Euskotren Tranbia

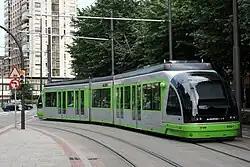
Tram in Bilbao.

Euskotren Tranbia operates tram networks in Vitoria-Gasteiz (province of Álava) and Bilbao (province of Biscay). The first network, then named "EuskoTran" started operations in Bilbao in 2002 after two years under construction, connecting Bilbao-Atxuri Station with Uribitarte. The line was eventually expanded to the Guggenheim Museum Bilbao, Basurto Hospital and finally La Casilla.